Taj Bengal

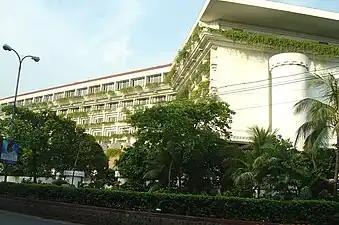
Taj Bengal as seen from Belvedere Road

Taj Bengal is an Indian luxury hotel in Kolkata, operated by the Taj Hotels and designed by American architect Bob Fox. The hotel was inaugurated on 10 October 1989 by Jyoti Basu, who was then the Chief Minister of West Bengal. The hotel was constructed at a cost of and took nearly five years to be completed due to protests that the hotel would disturb the migratory habits of the birds visiting the adjacent Alipore Zoo.